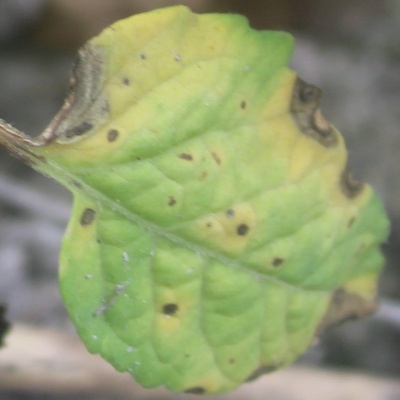
Crop: Tomato
Condition: septoria leaf spot